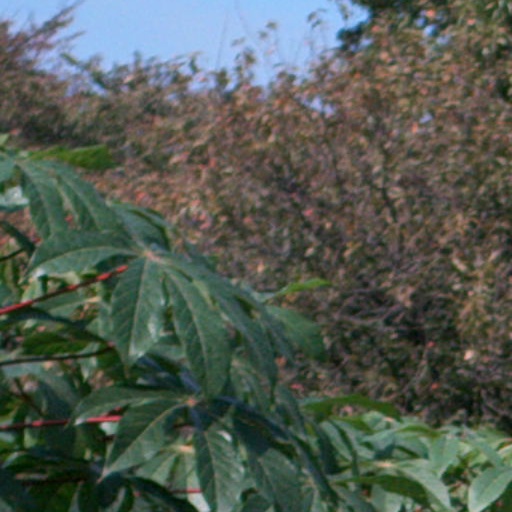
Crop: cassava